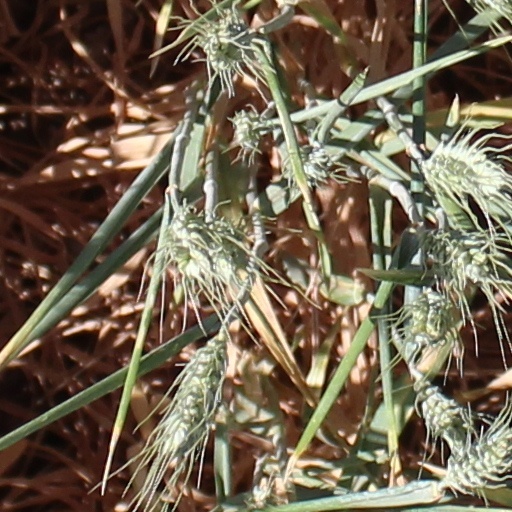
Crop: wheat